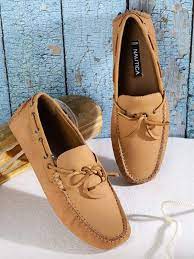
Label: Boat